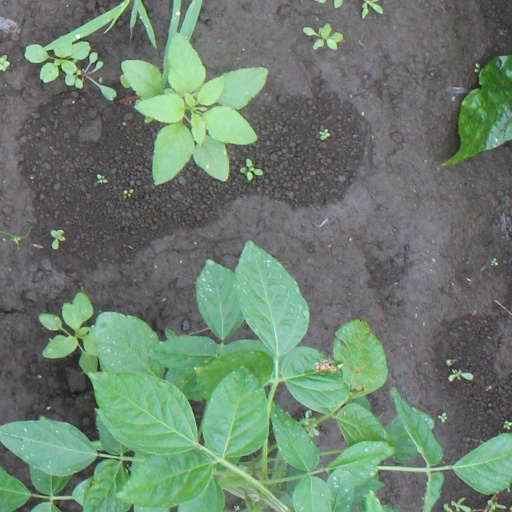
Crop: soybean